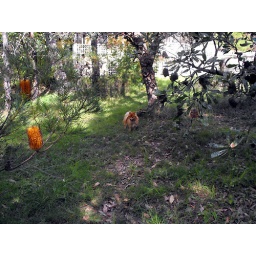
Looking back up toward the house (the cat run is behind the white lattice) from near the wood shed.